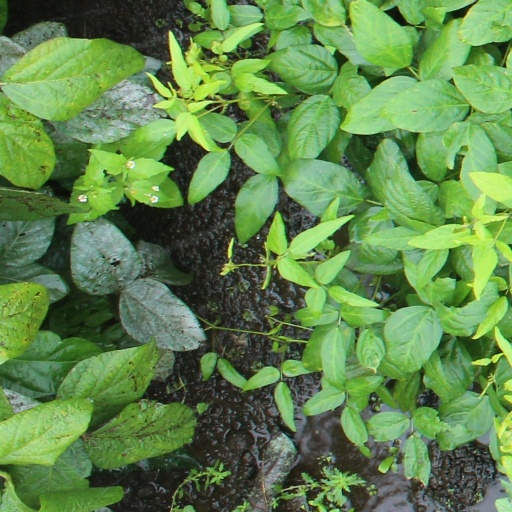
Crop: soybean